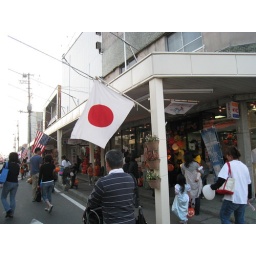
hhalloween in misawa on white pole road